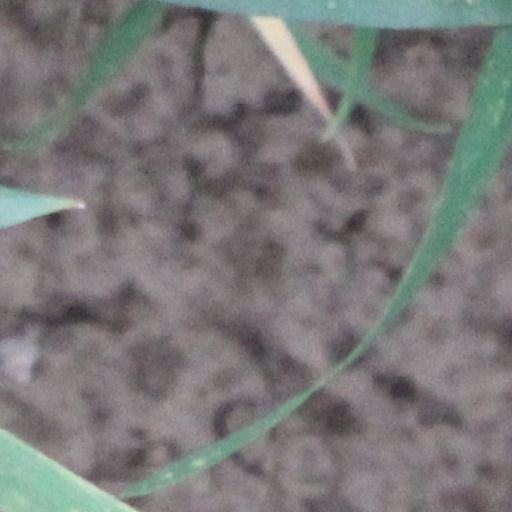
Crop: wheat